Alwin Voigt

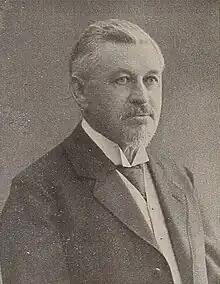

Alwin Voigt (3 June 1852 – 14 May 1922) was a German ornithologist and a popularizer of bird study. He promoted the study of bird vocalization and in 1894 he adapted musical notation for a concise description of bird calls with dots and lines indicating timing and frequency. Line thickness was used to depict volume.